Rådhusstræde 1

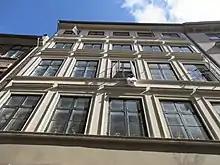
Brolæggerstræde 13

In connection with the 1751 renovation, Brolæggerstræde 13 was converted into a five-storey building by lowering the ground floor almost to street level and changing floor heights. The plastered facade is finished with sill courses below the windows on the first and second floors and a dentillated cornice. Doors are located in the two outer bays and the slightly recessed ground floor windows between them are placed in each their niche. A short perpendicular window projects from the rear side of the building.